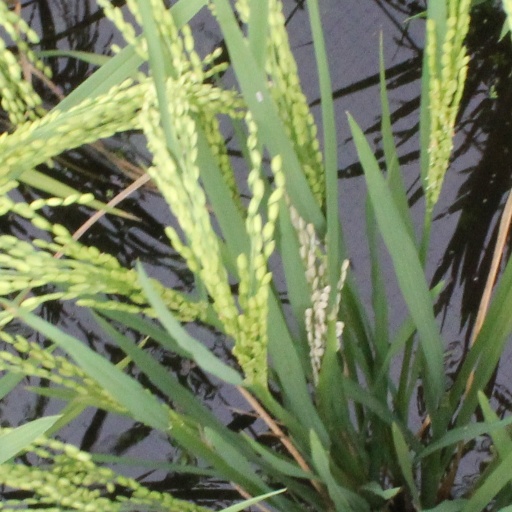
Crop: rice